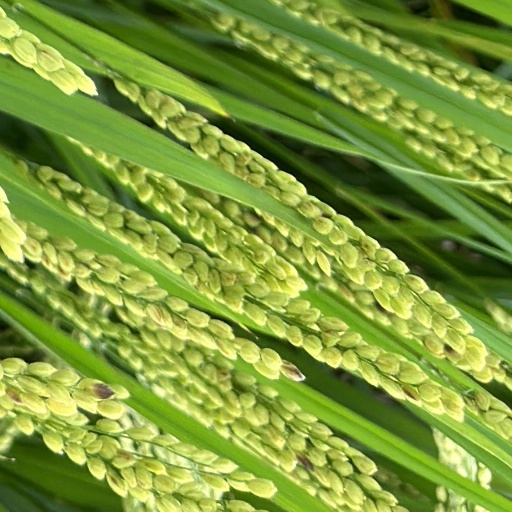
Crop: rice